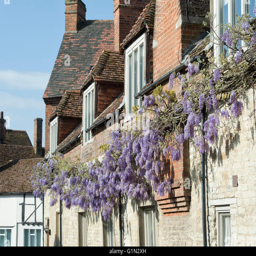
wisteria covering the front of houses